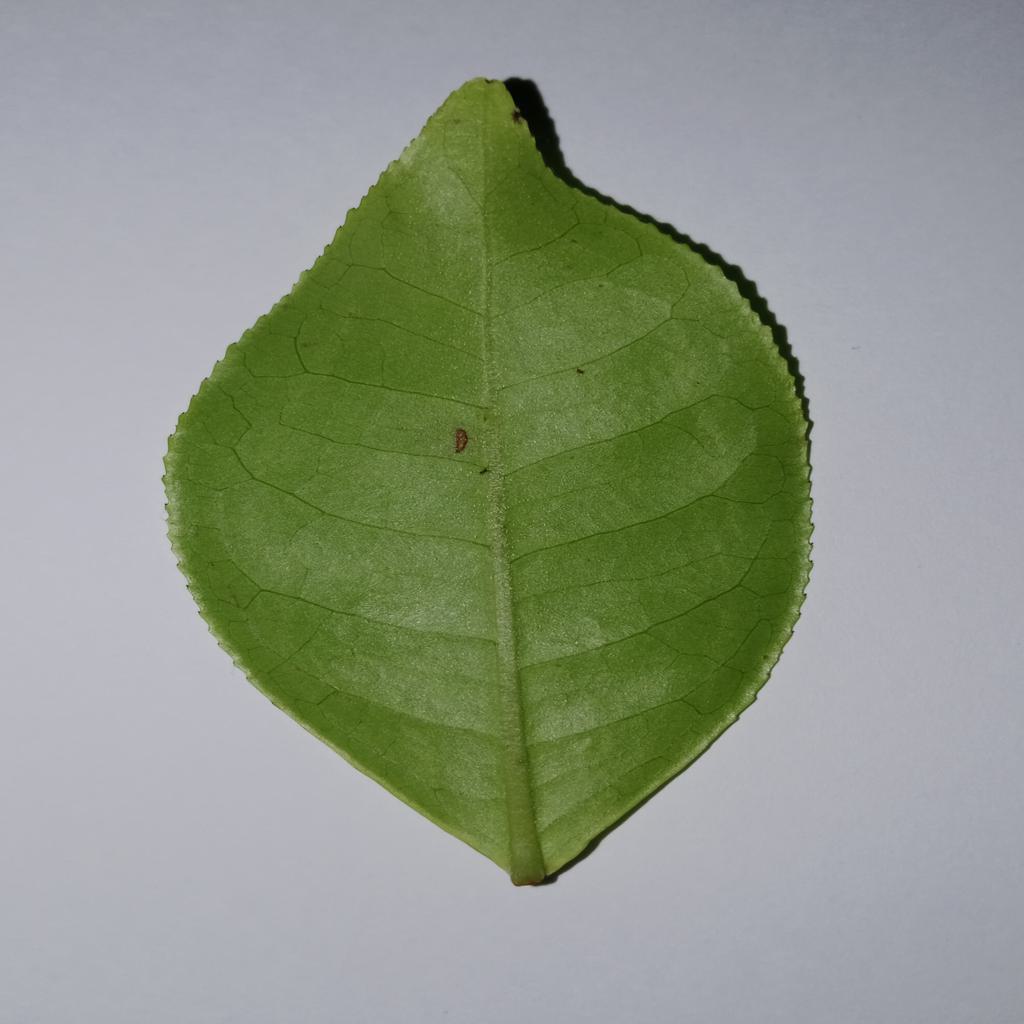
Label: Healthy